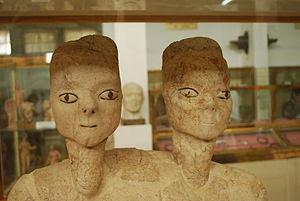
Les statues d'Ain Ghazal, au Musée archéologique de Jordanie (Citadelle d'Amman).